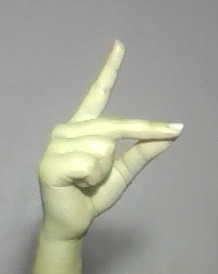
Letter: ta